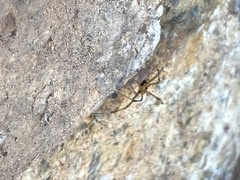
Species: Lactrodectus_hesperus